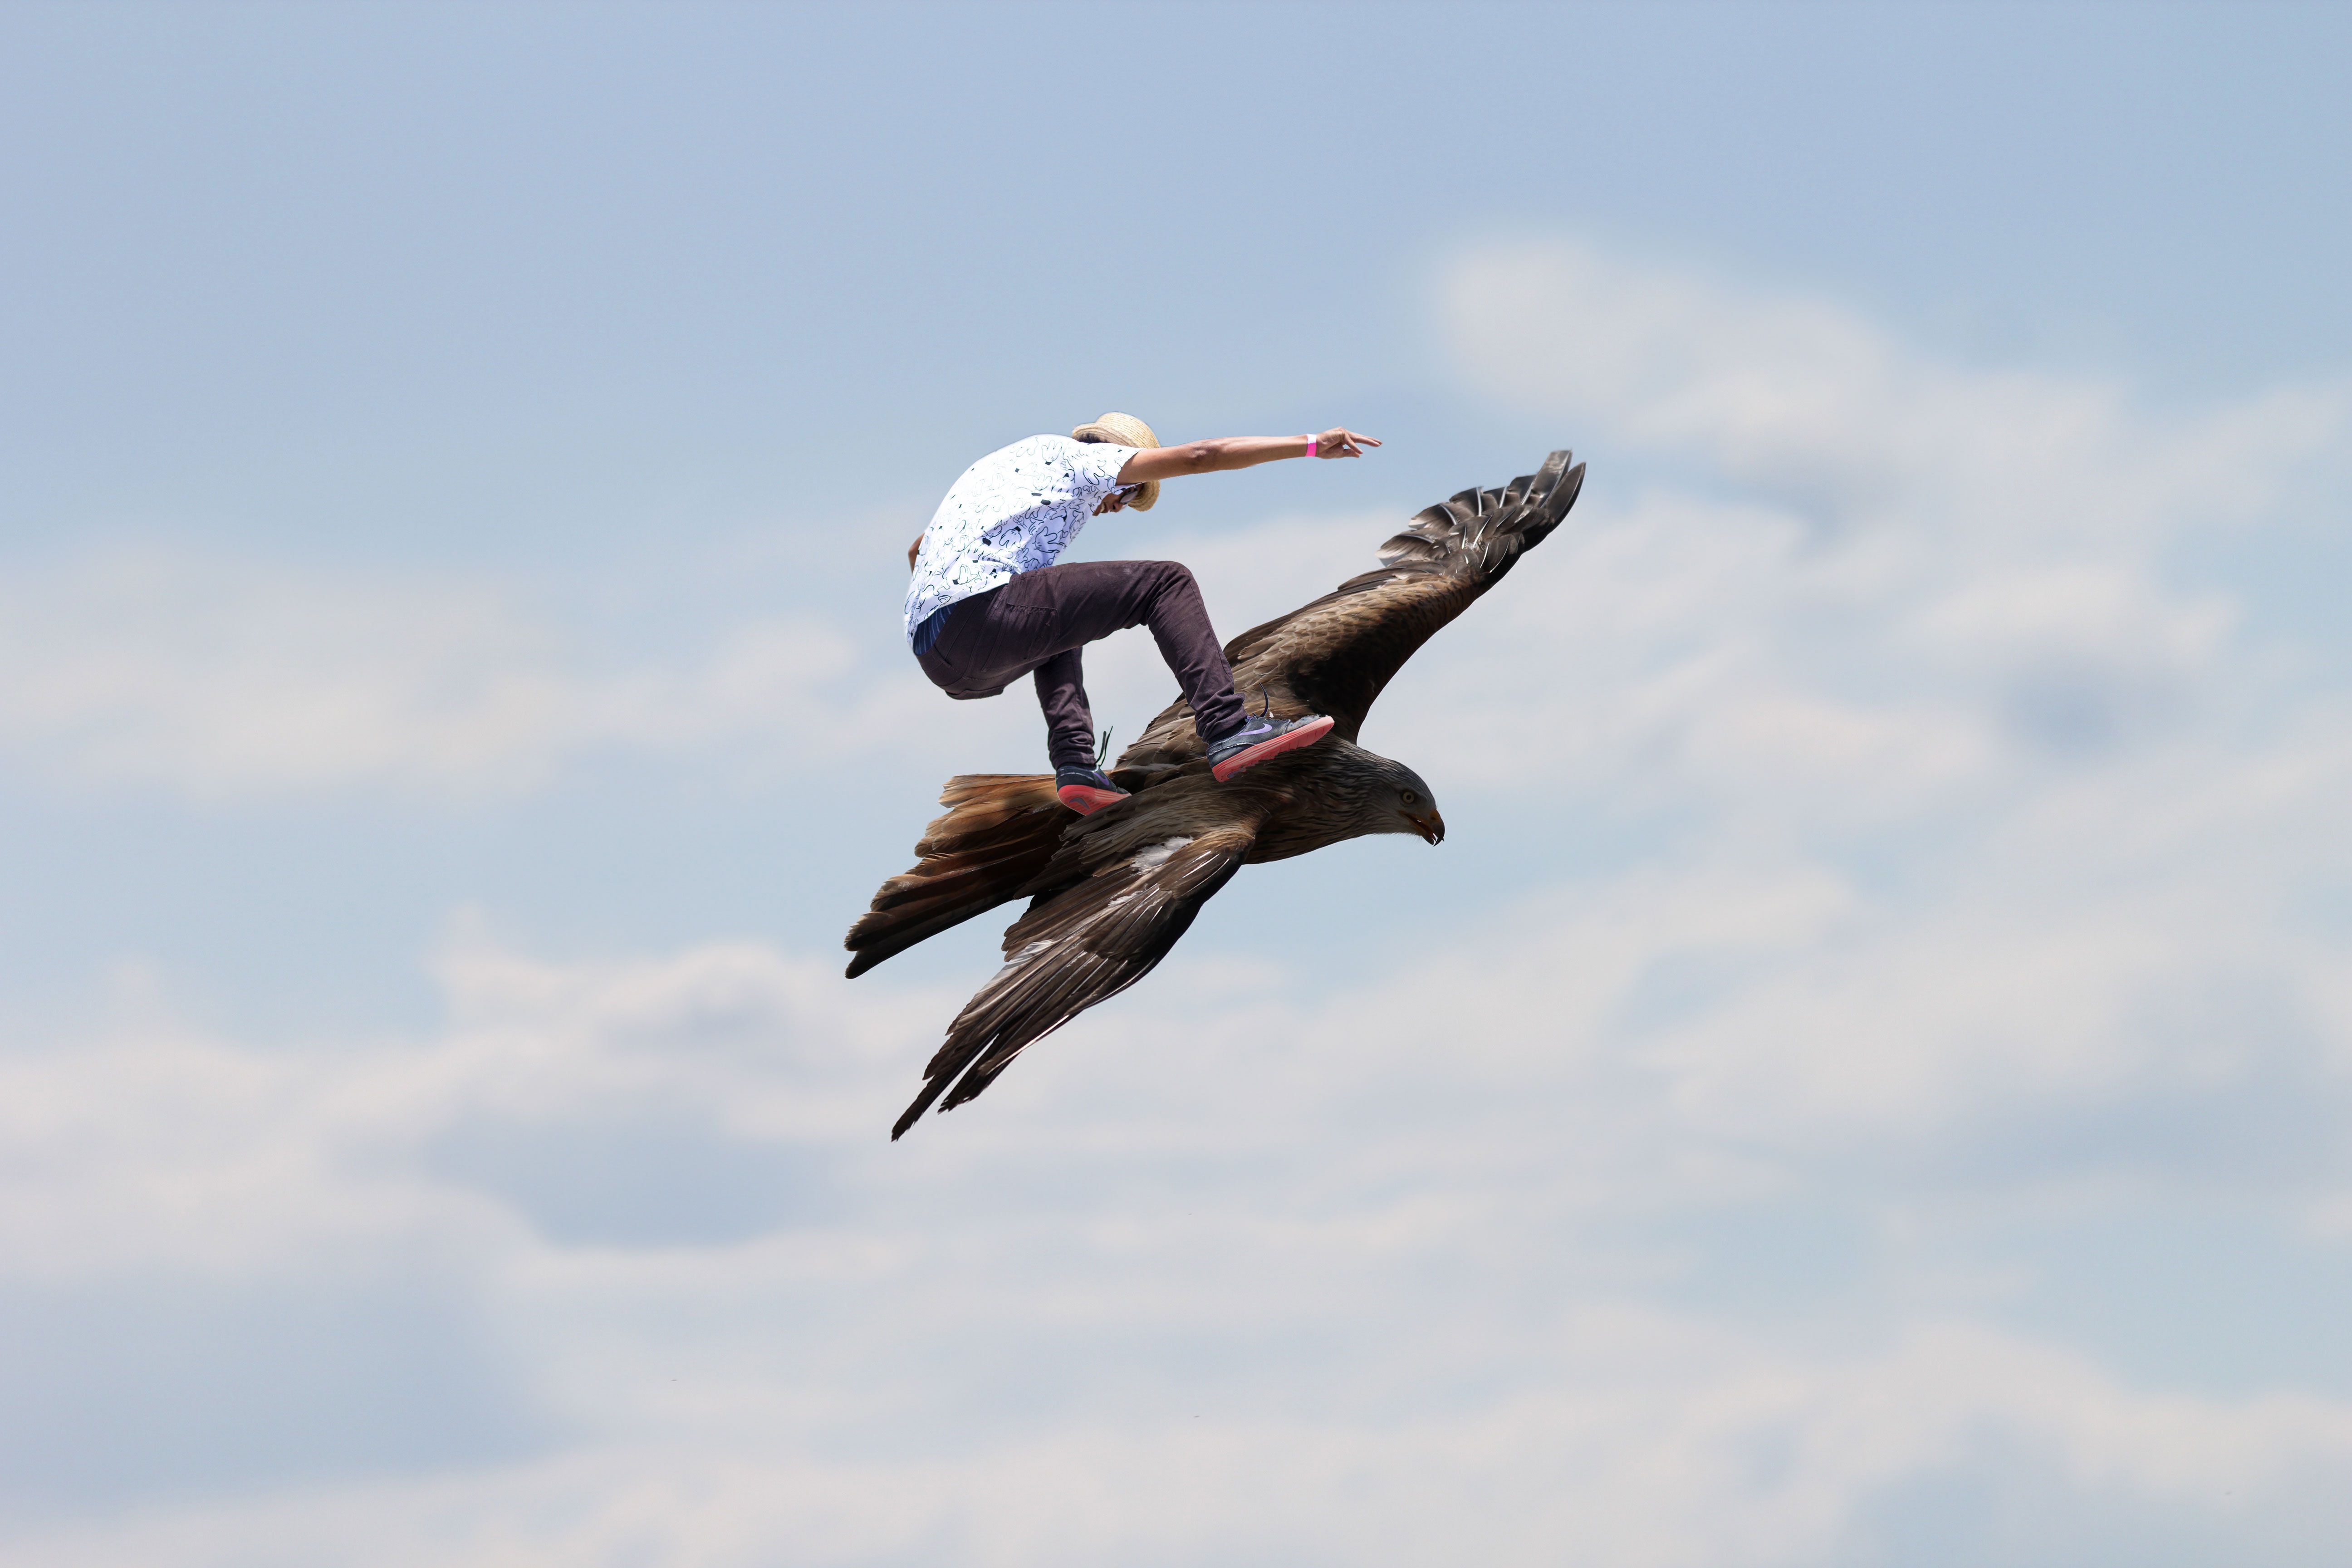
bird, wing, sky, pelican, seabird, fly, wild, flight, eagle, freedom, stork, bird of prey, vertebrate, e, vulture, water bird, skatebirding, atmosphere of earth